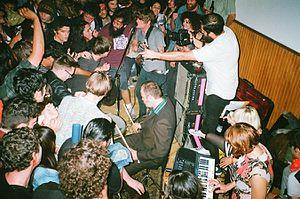
Coachwhips est un groupe de noise et punk rock américain, originaire de San Francisco, en Californie.